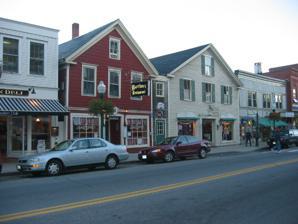
Building: Camden Great Fire Historic District
Country: United States of America
Year built: 1892
Historic district in Maine, United States United States historic place Camden Great Fire Historic District U.S. National Register of Historic Places U.S. Historic district Main Street, October 2014 Show map of Maine Show map of the United States Location Elm and Main Streets Camden , Maine United States Coordinates 44°12′35″N 69°03′53″W / 44.2098°N 69.0648°W / 44.2098; -69.0648 Area 2.3 acres (0.93 ha) Built 1892 ( 1892 ) Built by Multiple Architect Multiple Architectural style Second Empire, Italianate, et al. NRHP reference No. 06001221 Added to NRHP January 9, 2007 The Camden Great Fire Historic District encompasses a significant portion of the central business district of the town of Camden , Maine , United States . Extending from the Camden Opera House north nearly to Atlantic Avenue, the area's buildings were almost all built in 1893, following a large fire in November 1892 that swept through the area.  The district was listed on the National Register of Historic Places in 2007. Description and history Camden Great Fire Historic District, September 2018 The town of Camden is located on the west side of Penobscot Bay in the Mid Coast area of Maine.  Its town center is at the mouth of the Megunticook River , where the first English settlers established mills in 1771. The town was incorporated in 1791, and grew in the 19th century as a shipping and shipbuilding port. Its Main Street (now U.S. Route 1 [US 1]) developed in part across the dam that spans the river just above the harbor, and was lined with mainly wood frame commercial and residential buildings until 1 AM on November 10¸ 1892, when a fire began on the east side of Main Street. The fire swept across Main Street, destroying everything on the dam, and then moved south, across Mechanic Street, to destroy the buildings on the north side of Elm Street (the southern continuation of Main Street, also US 1), as far south as Washington Street. The fire claimed 18 residences and 40 commercial buildings, including the old opera house and social meeting halls. The Camden Opera House Block , October 2012 After the fire, the town enacted legislation requiring permanent new construction in the affected area to be built out of fireproof materials.  As a result, most of the buildings in the area are built out of brick and stone; a few buildings located on the dam were originally intended to be temporary structures, but have never been replaced.  Eighteen of the 22 buildings in the area were built in 1893, despite the global economic depression .  Prominent buildings include the Masonic hall, a four-story brick building whose Romanesque features have been harmed by a modern redesign of its ground floor retail spaces, and the Camden Opera House , built on the site of the old one at Elm and Washington, which also houses town offices.  The result of the rebuilding effort is a remarkably cohesive late 19th-century commercial center, which has retained much of its period charm. See also National Register of Historic Places portal National Register of Historic Places listings in Knox County, Maine References